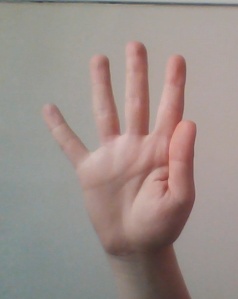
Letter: sheen